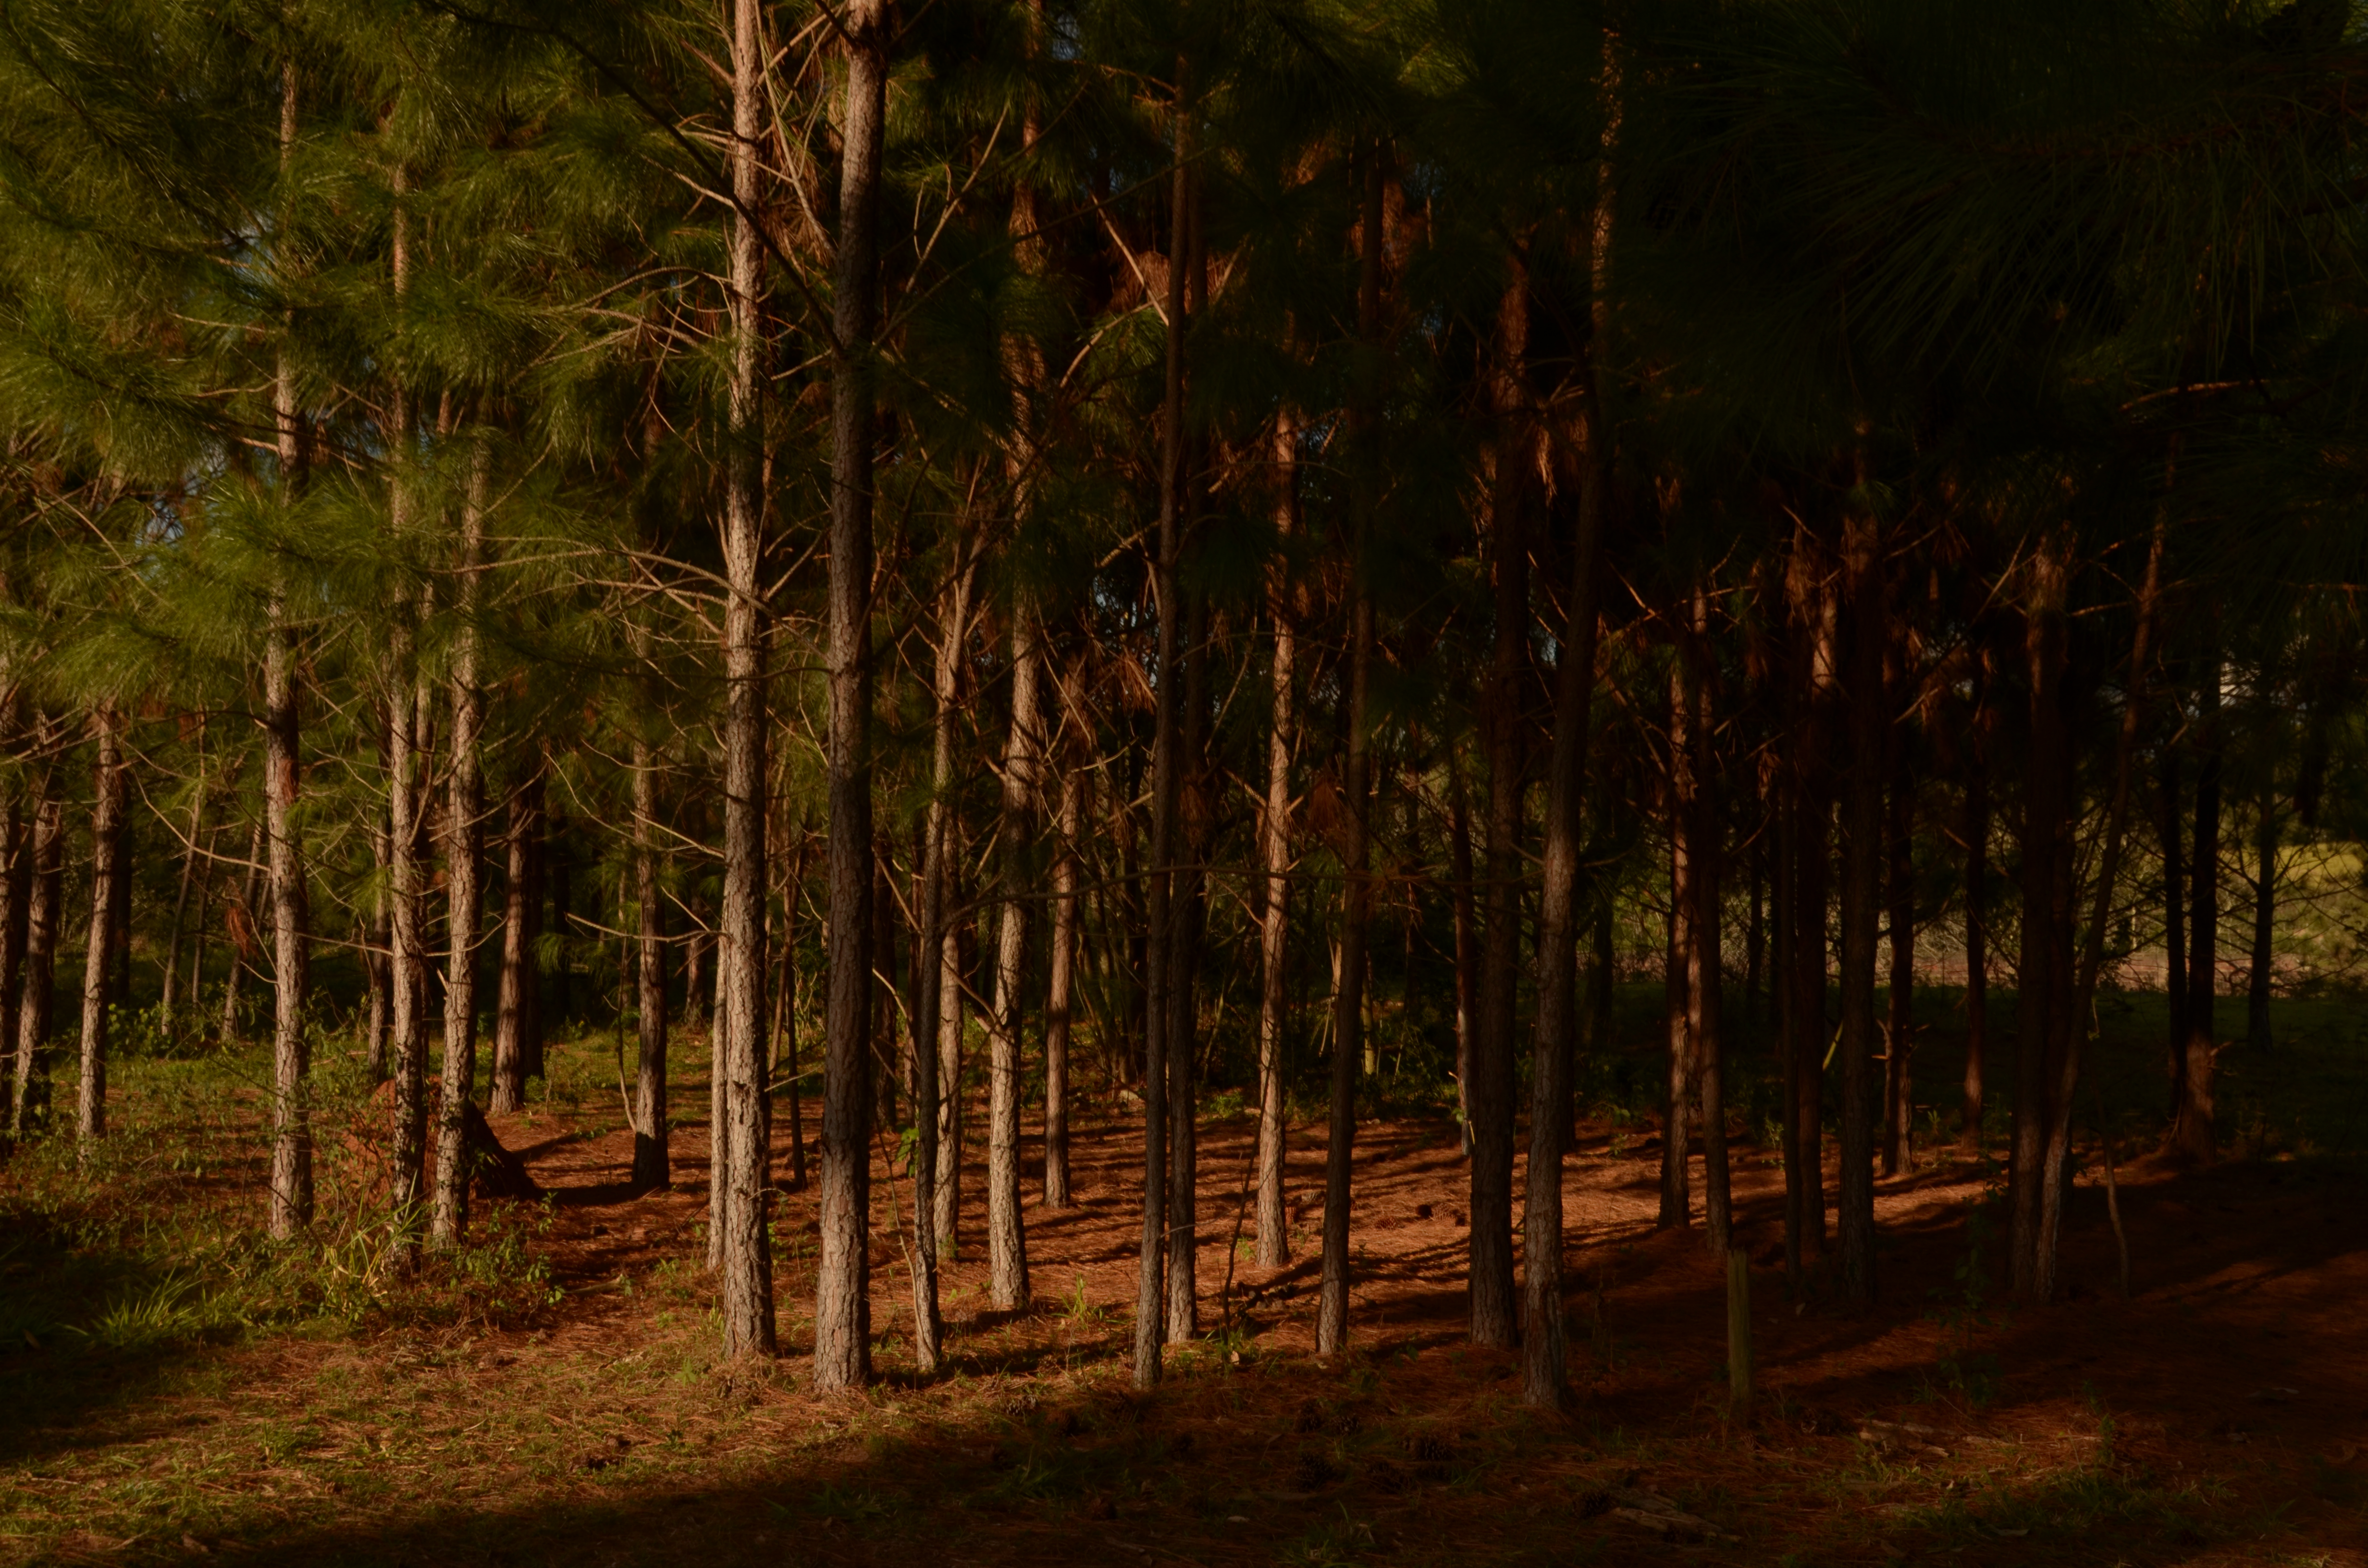
forest, plant, plant community, natural landscape, wood, trunk, terrestrial plant, deciduous, larch, tree, landscape, spruce fir forest, grass family, grassland, road, grass, plantation, wildlife, temperate broadleaf and mixed forest, grove, soil, conifer, trail, woodland, field, jungle, arecales, temperate coniferous forest, old growth forest, tropical and subtropical coniferous forests, Northern hardwood forest, shrubland, evening, path, night, plant stem, darkness, agriculture, prairie, valdivian temperate rain forest, pine family, autumn, pine, birch family, savanna, winter, rainforest, fir